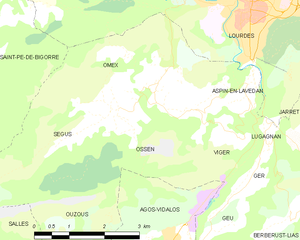
Carte des communes françaises
Ossen est une commune française située dans le département des Hautes-Pyrénées, en région Occitanie.